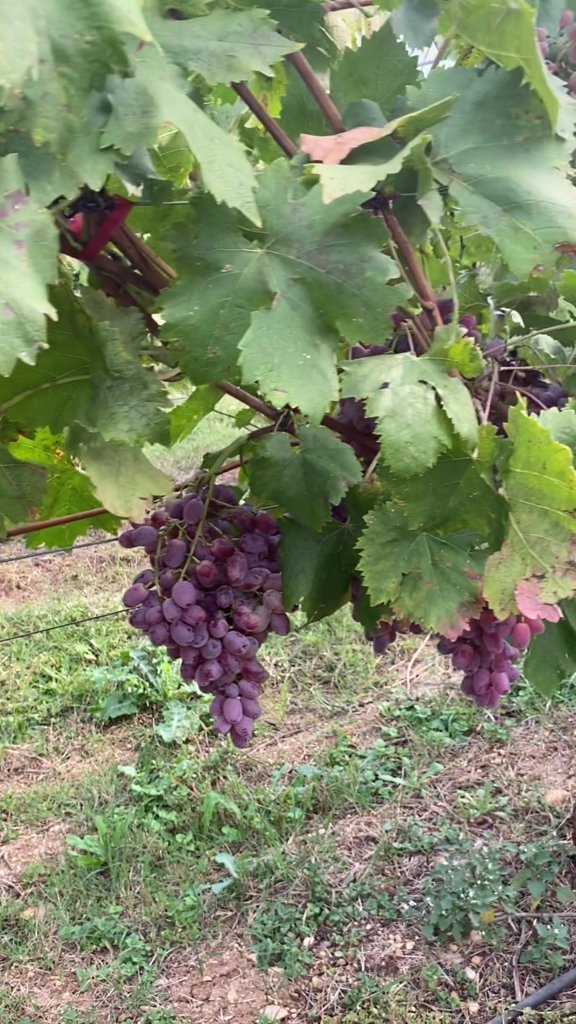
Berries visible: 93
Grape clusters: 3